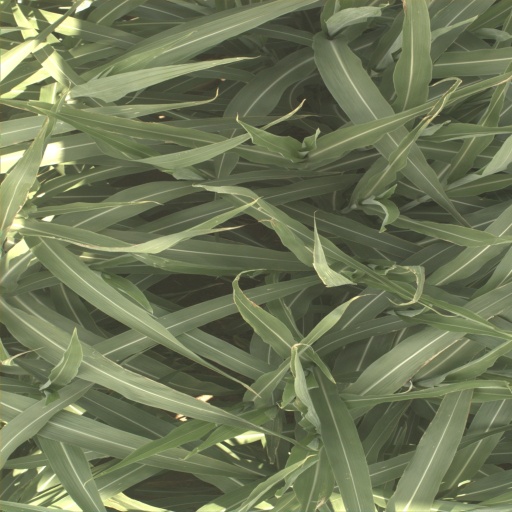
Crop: sorghum